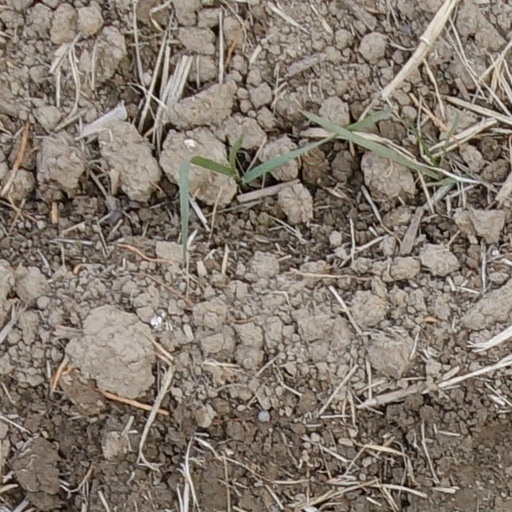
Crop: wheat